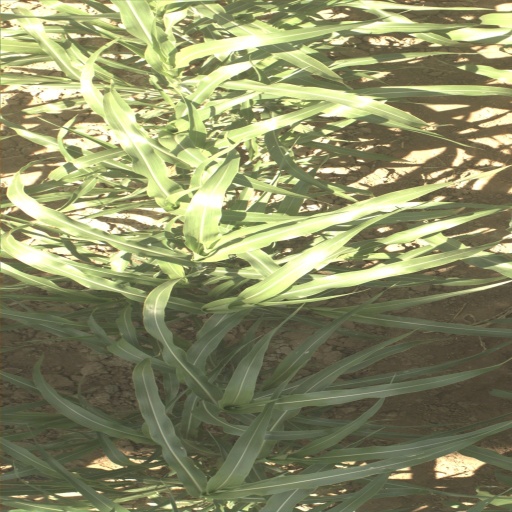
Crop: sorghum